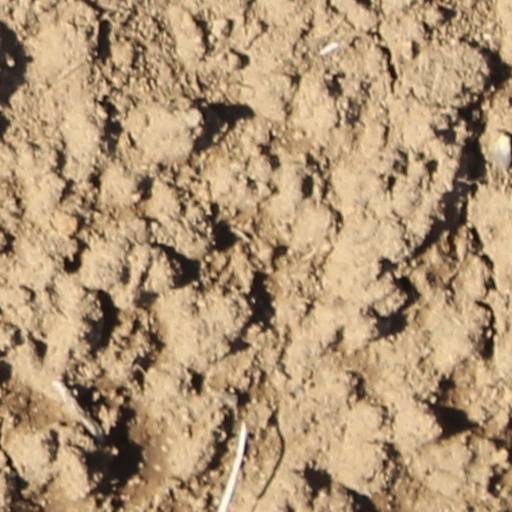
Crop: wheat